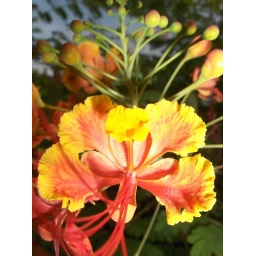
Beautiful orange flower along the beach in Barbados